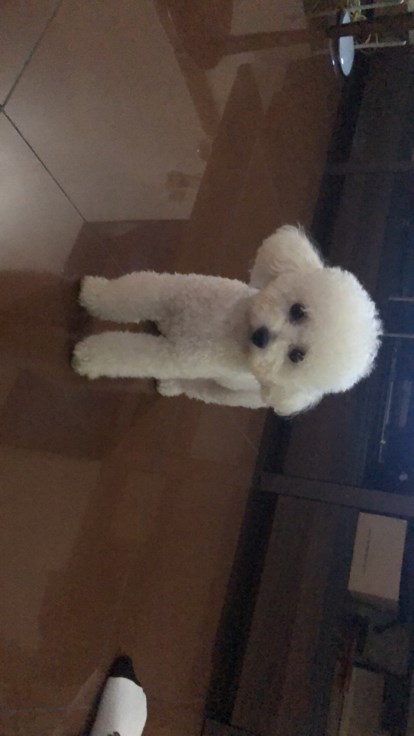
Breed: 2925-n000114-toy_poodle